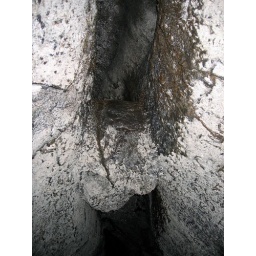
Looking up at the famous lava ball stuck between the walls in the Ape cave.